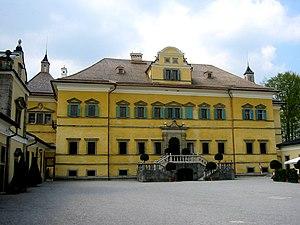
Autriche, Salzbourg, Château d'Hellbrunn